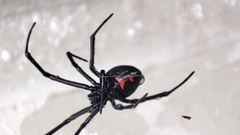
Species: Lactrodectus_hesperus